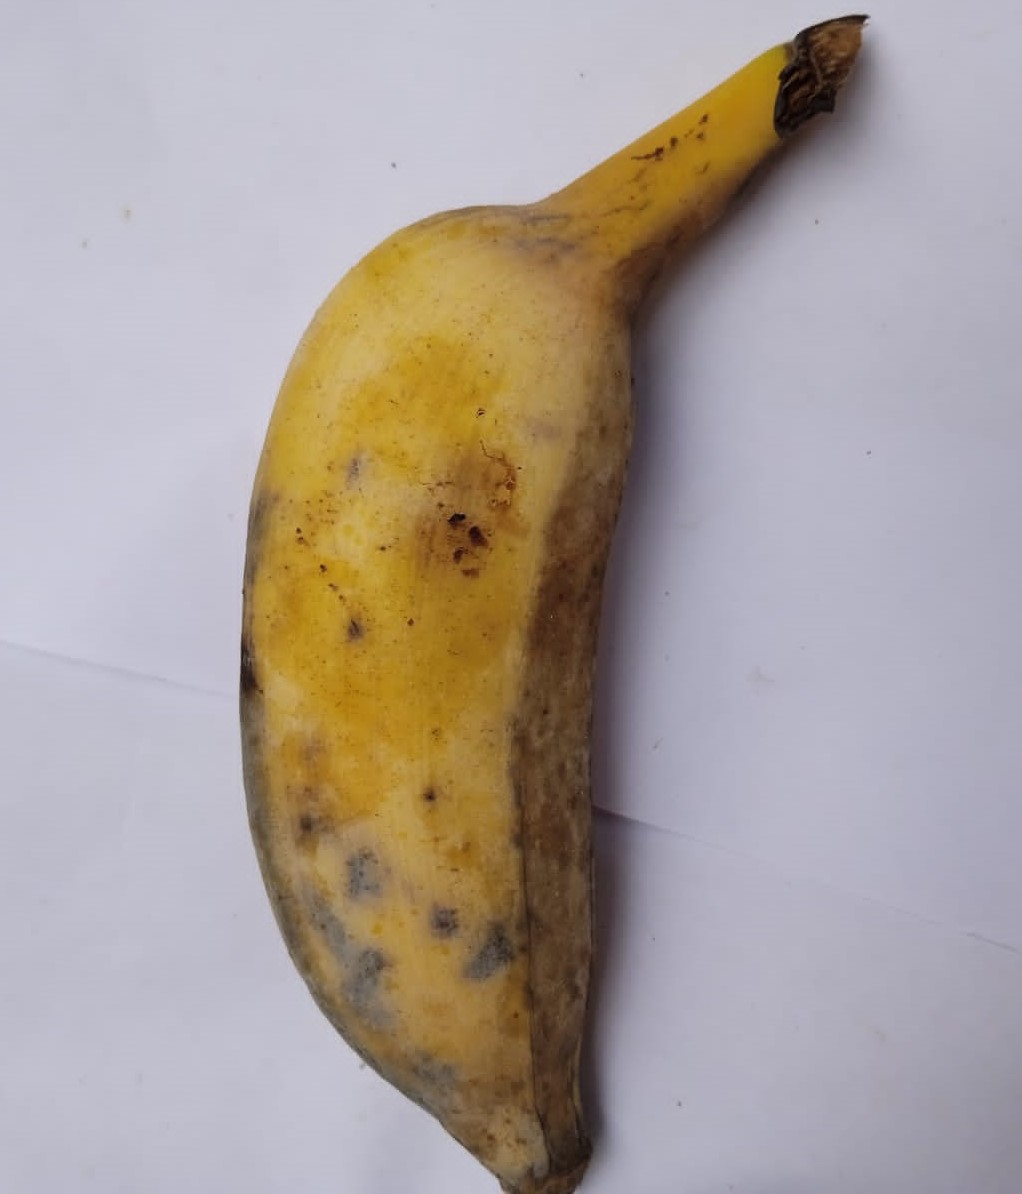
Fruit: banana
Condition: fresh